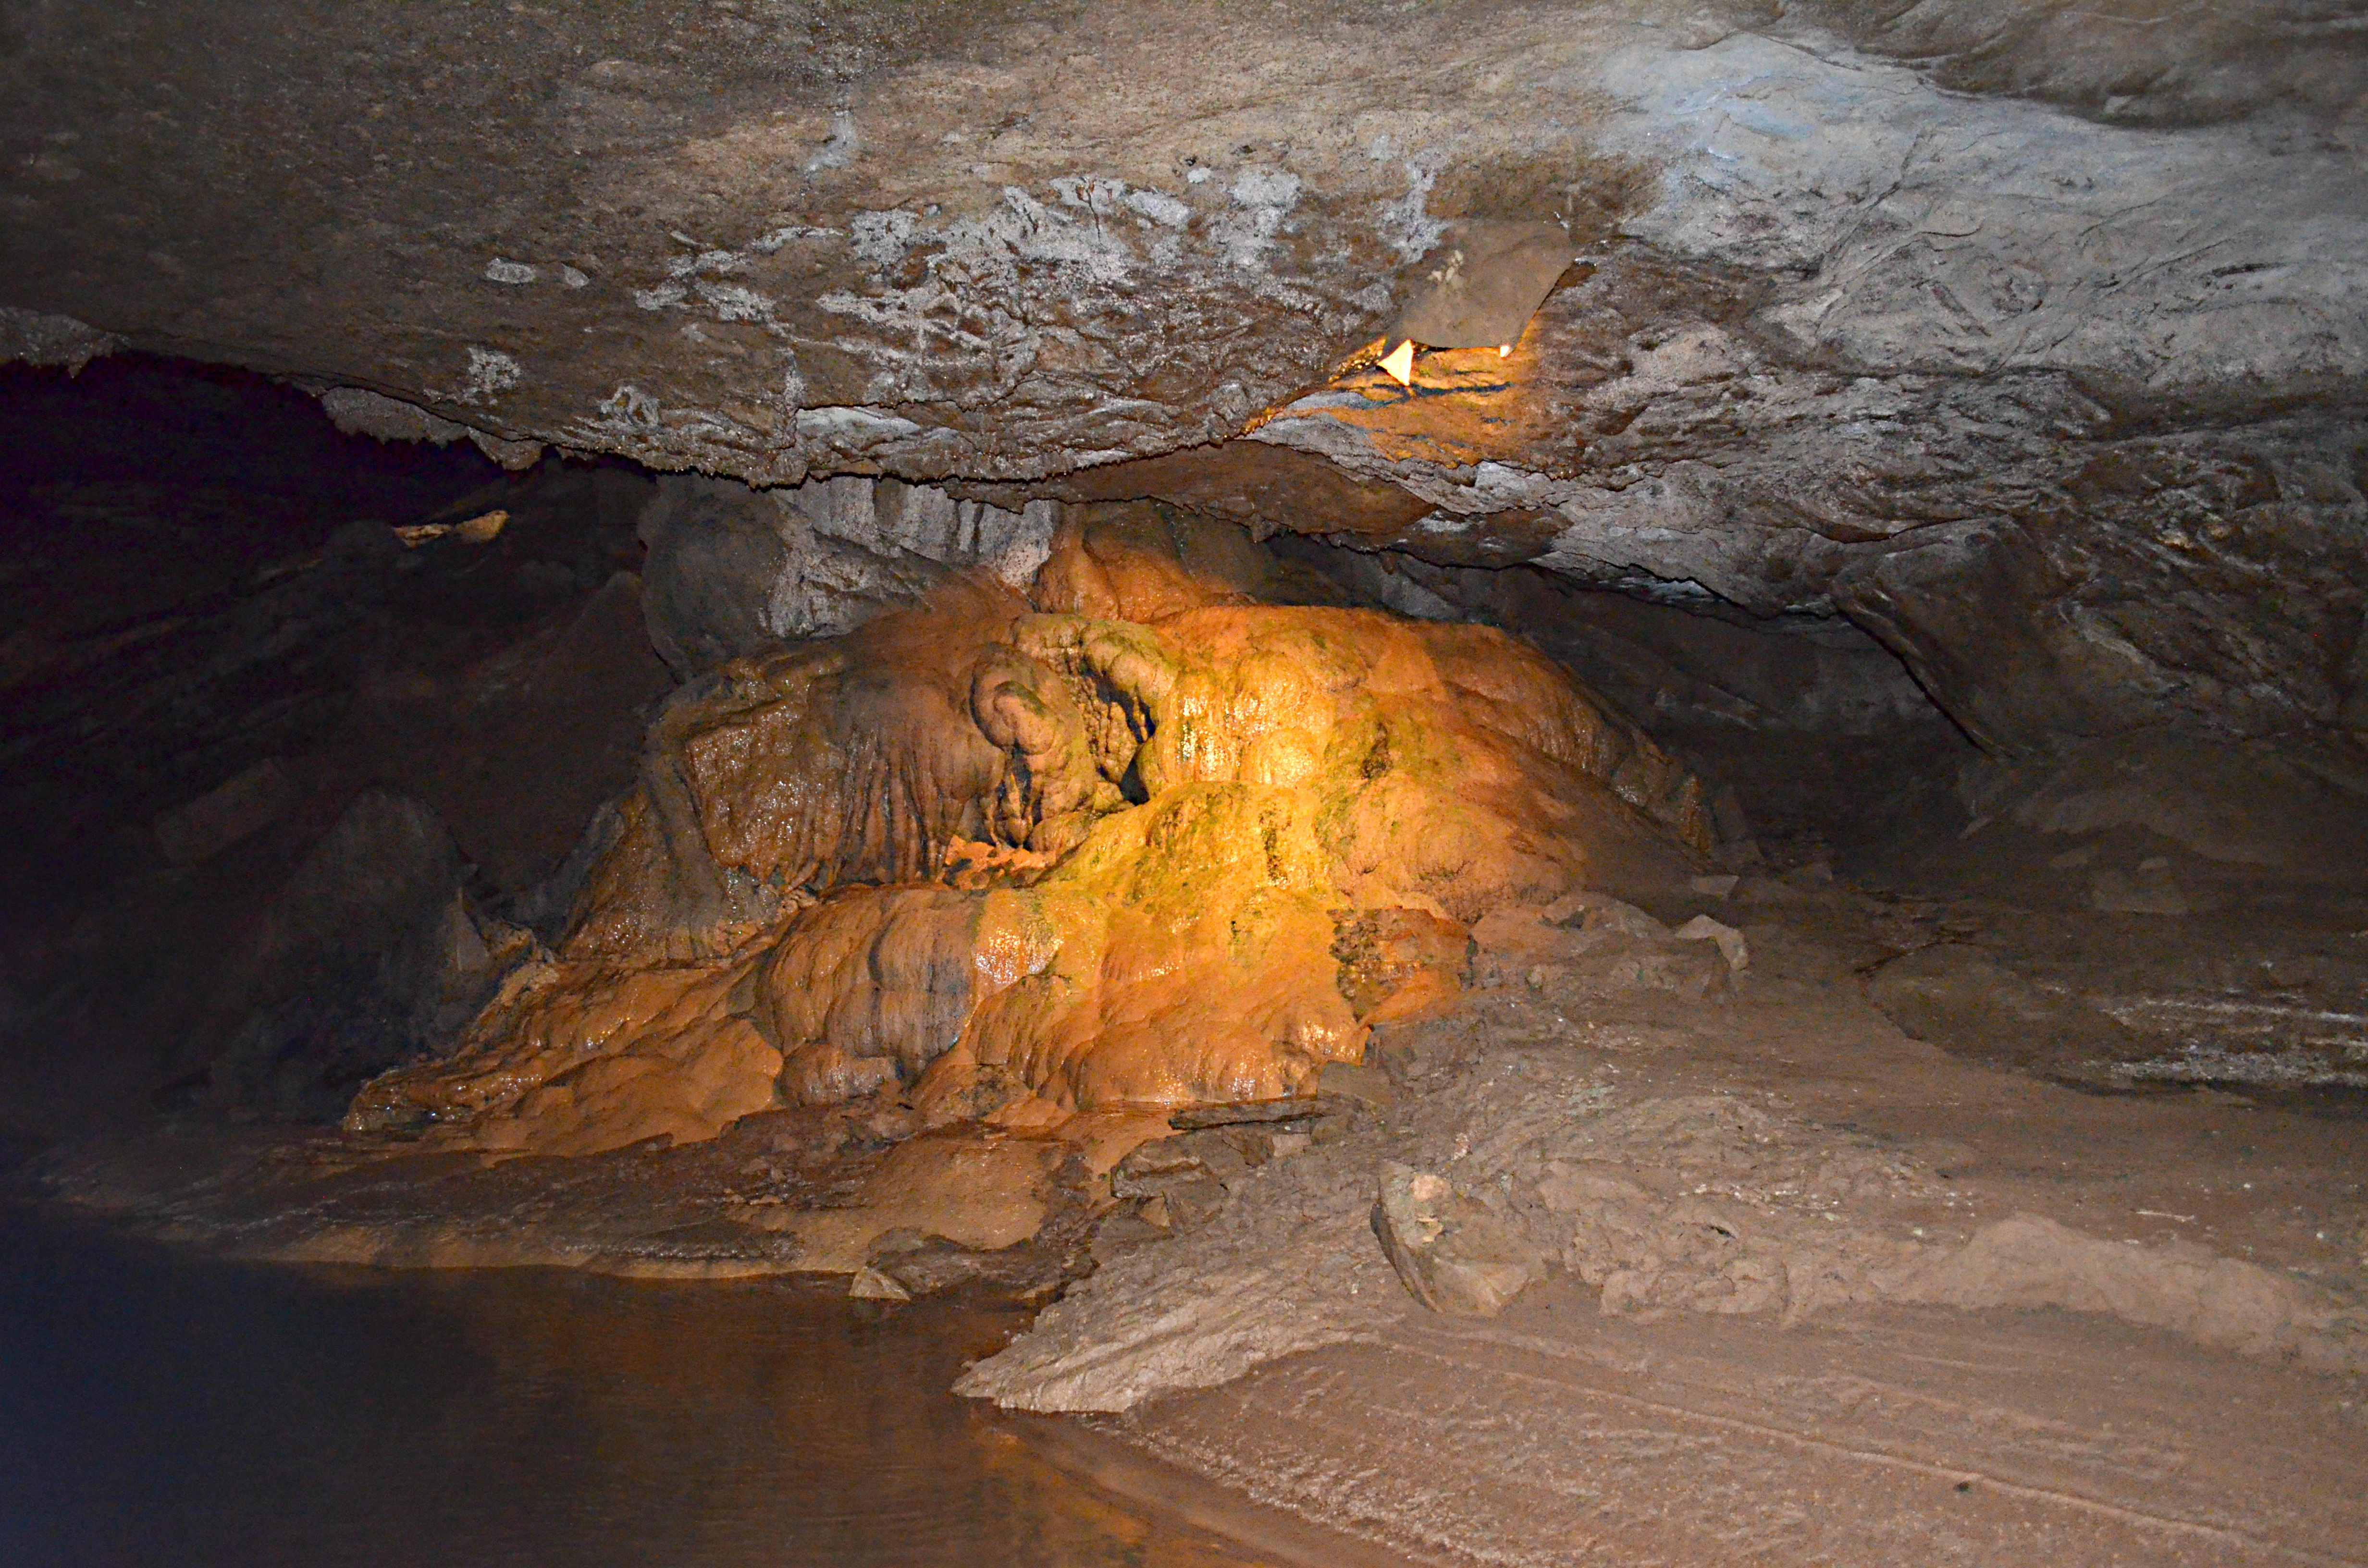
water, nature, boat, river, tourist, travel, formation, underground, cave, landmark, tourism, geology, history, historical, attractive, wadi, caving, landform, bowling green kentucky, lost river cave, geographical feature, pit cave, lava tube